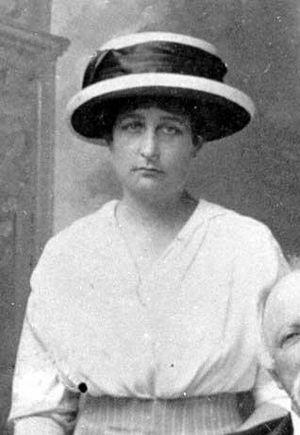
Pia de Bourbon, née le 12 août 1878 et décédée le 20 juin 1973, qui porte les titres de courtoisie de princesse des Deux-Siciles, puis de princesse d'Orléans et Bragance à la suite de son mariage avec Louis d'Orléans et Bragance, est une des nièces du dernier roi des Deux-Siciles.